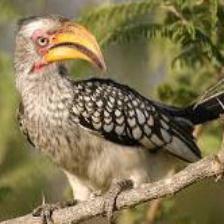
Species: AFRICAN PIED HORNBILL
Scientific name: TOCKUS FASCIATUS
ImageNet parent category: hornbill